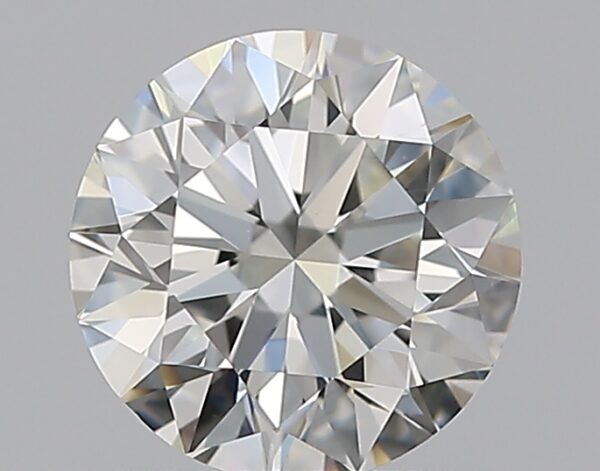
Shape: round
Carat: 0.96
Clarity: VS1
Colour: I
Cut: EX
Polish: EX
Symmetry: EX
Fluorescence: ST
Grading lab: GIA
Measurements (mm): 6.25 x 6.28 x 3.91